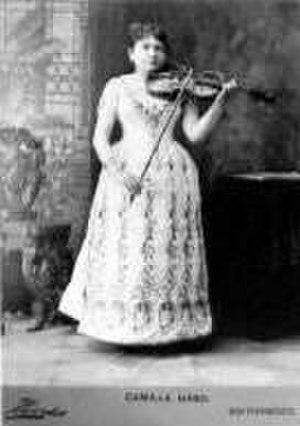
Camille Urso posant avec son violon. (Cliché photographique circa 1860/1870).
Camille Urso, née le 13 juin 1840 à Nantes et morte le 20 janvier 1902 à New York, est une violoniste française. Elle fut la première femme admise au Conservatoire de musique de Paris dans une classe de violon.